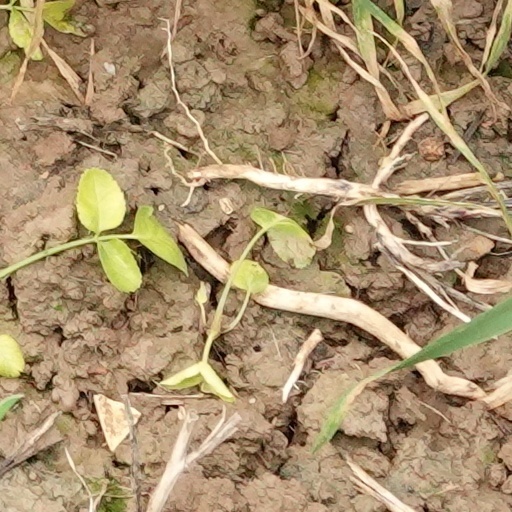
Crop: wheat